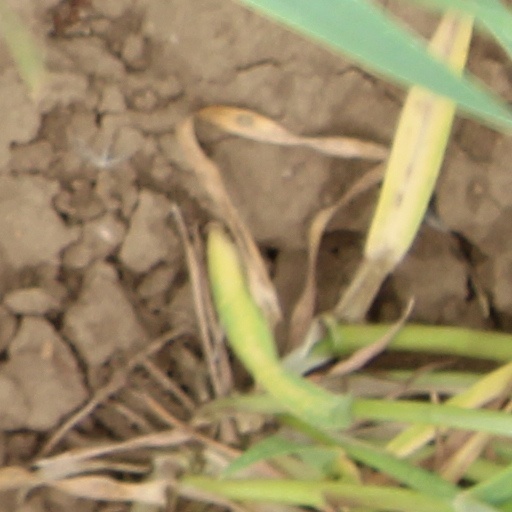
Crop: wheat